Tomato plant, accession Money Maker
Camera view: tilt-top (135 deg); turntable rotation: 60 degrees
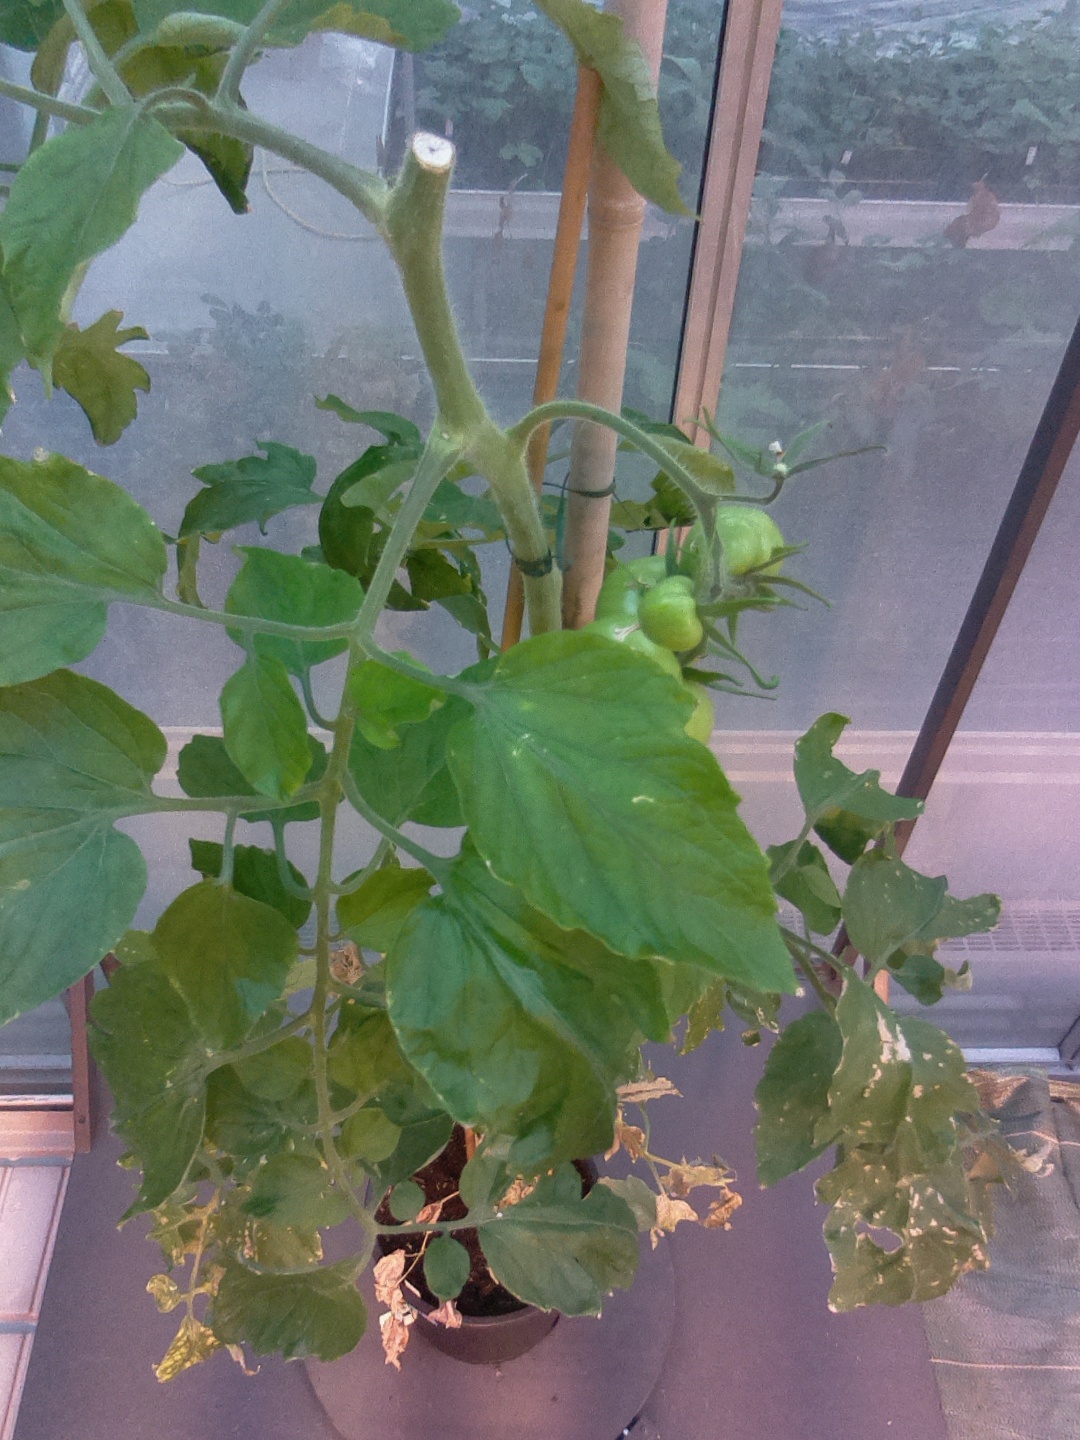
BBCH growth stage 74: 40%-50% of final fruit size